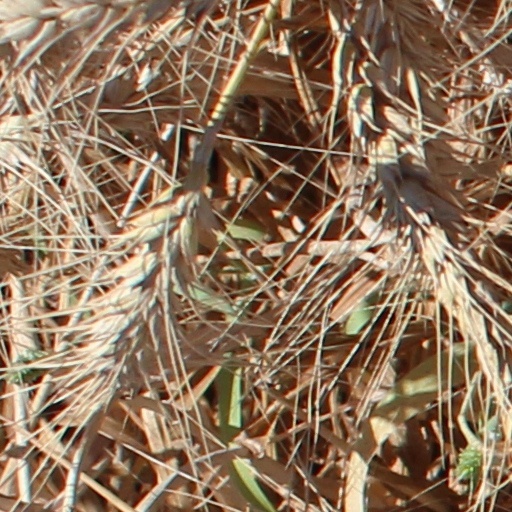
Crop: wheat